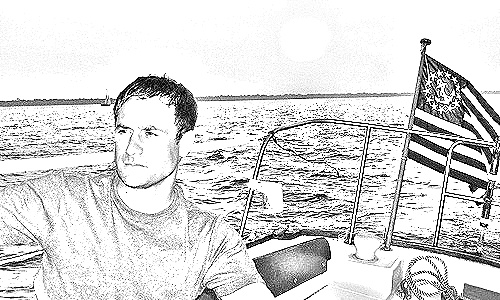
Portrait style: Sketch Portrait